Heliamphora minor

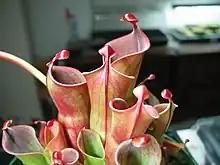
heliamphora minor var minor

Two varieties of "H. minor" are recognised: the autonym "H. minor" var. "minor" and "H. minor" var. "pilosa", which is characterised by conspicuous hairs on the pitcher exterior. The purpose of the exterior indumentum is unknown, but may assist in the scaling of otherwise glabrous exterior surfaces. Another hypothesis suggests that it may discourage terrestrial arthropods from scaling the pitcher and restrict access to the nectar spoon to flying insects, thus preventing the loss of nectar to insects that tend to steal nectar. Also, the highly reflective surface of the indumenta may make foliage more visible to flying insects with light-sensitive vision.